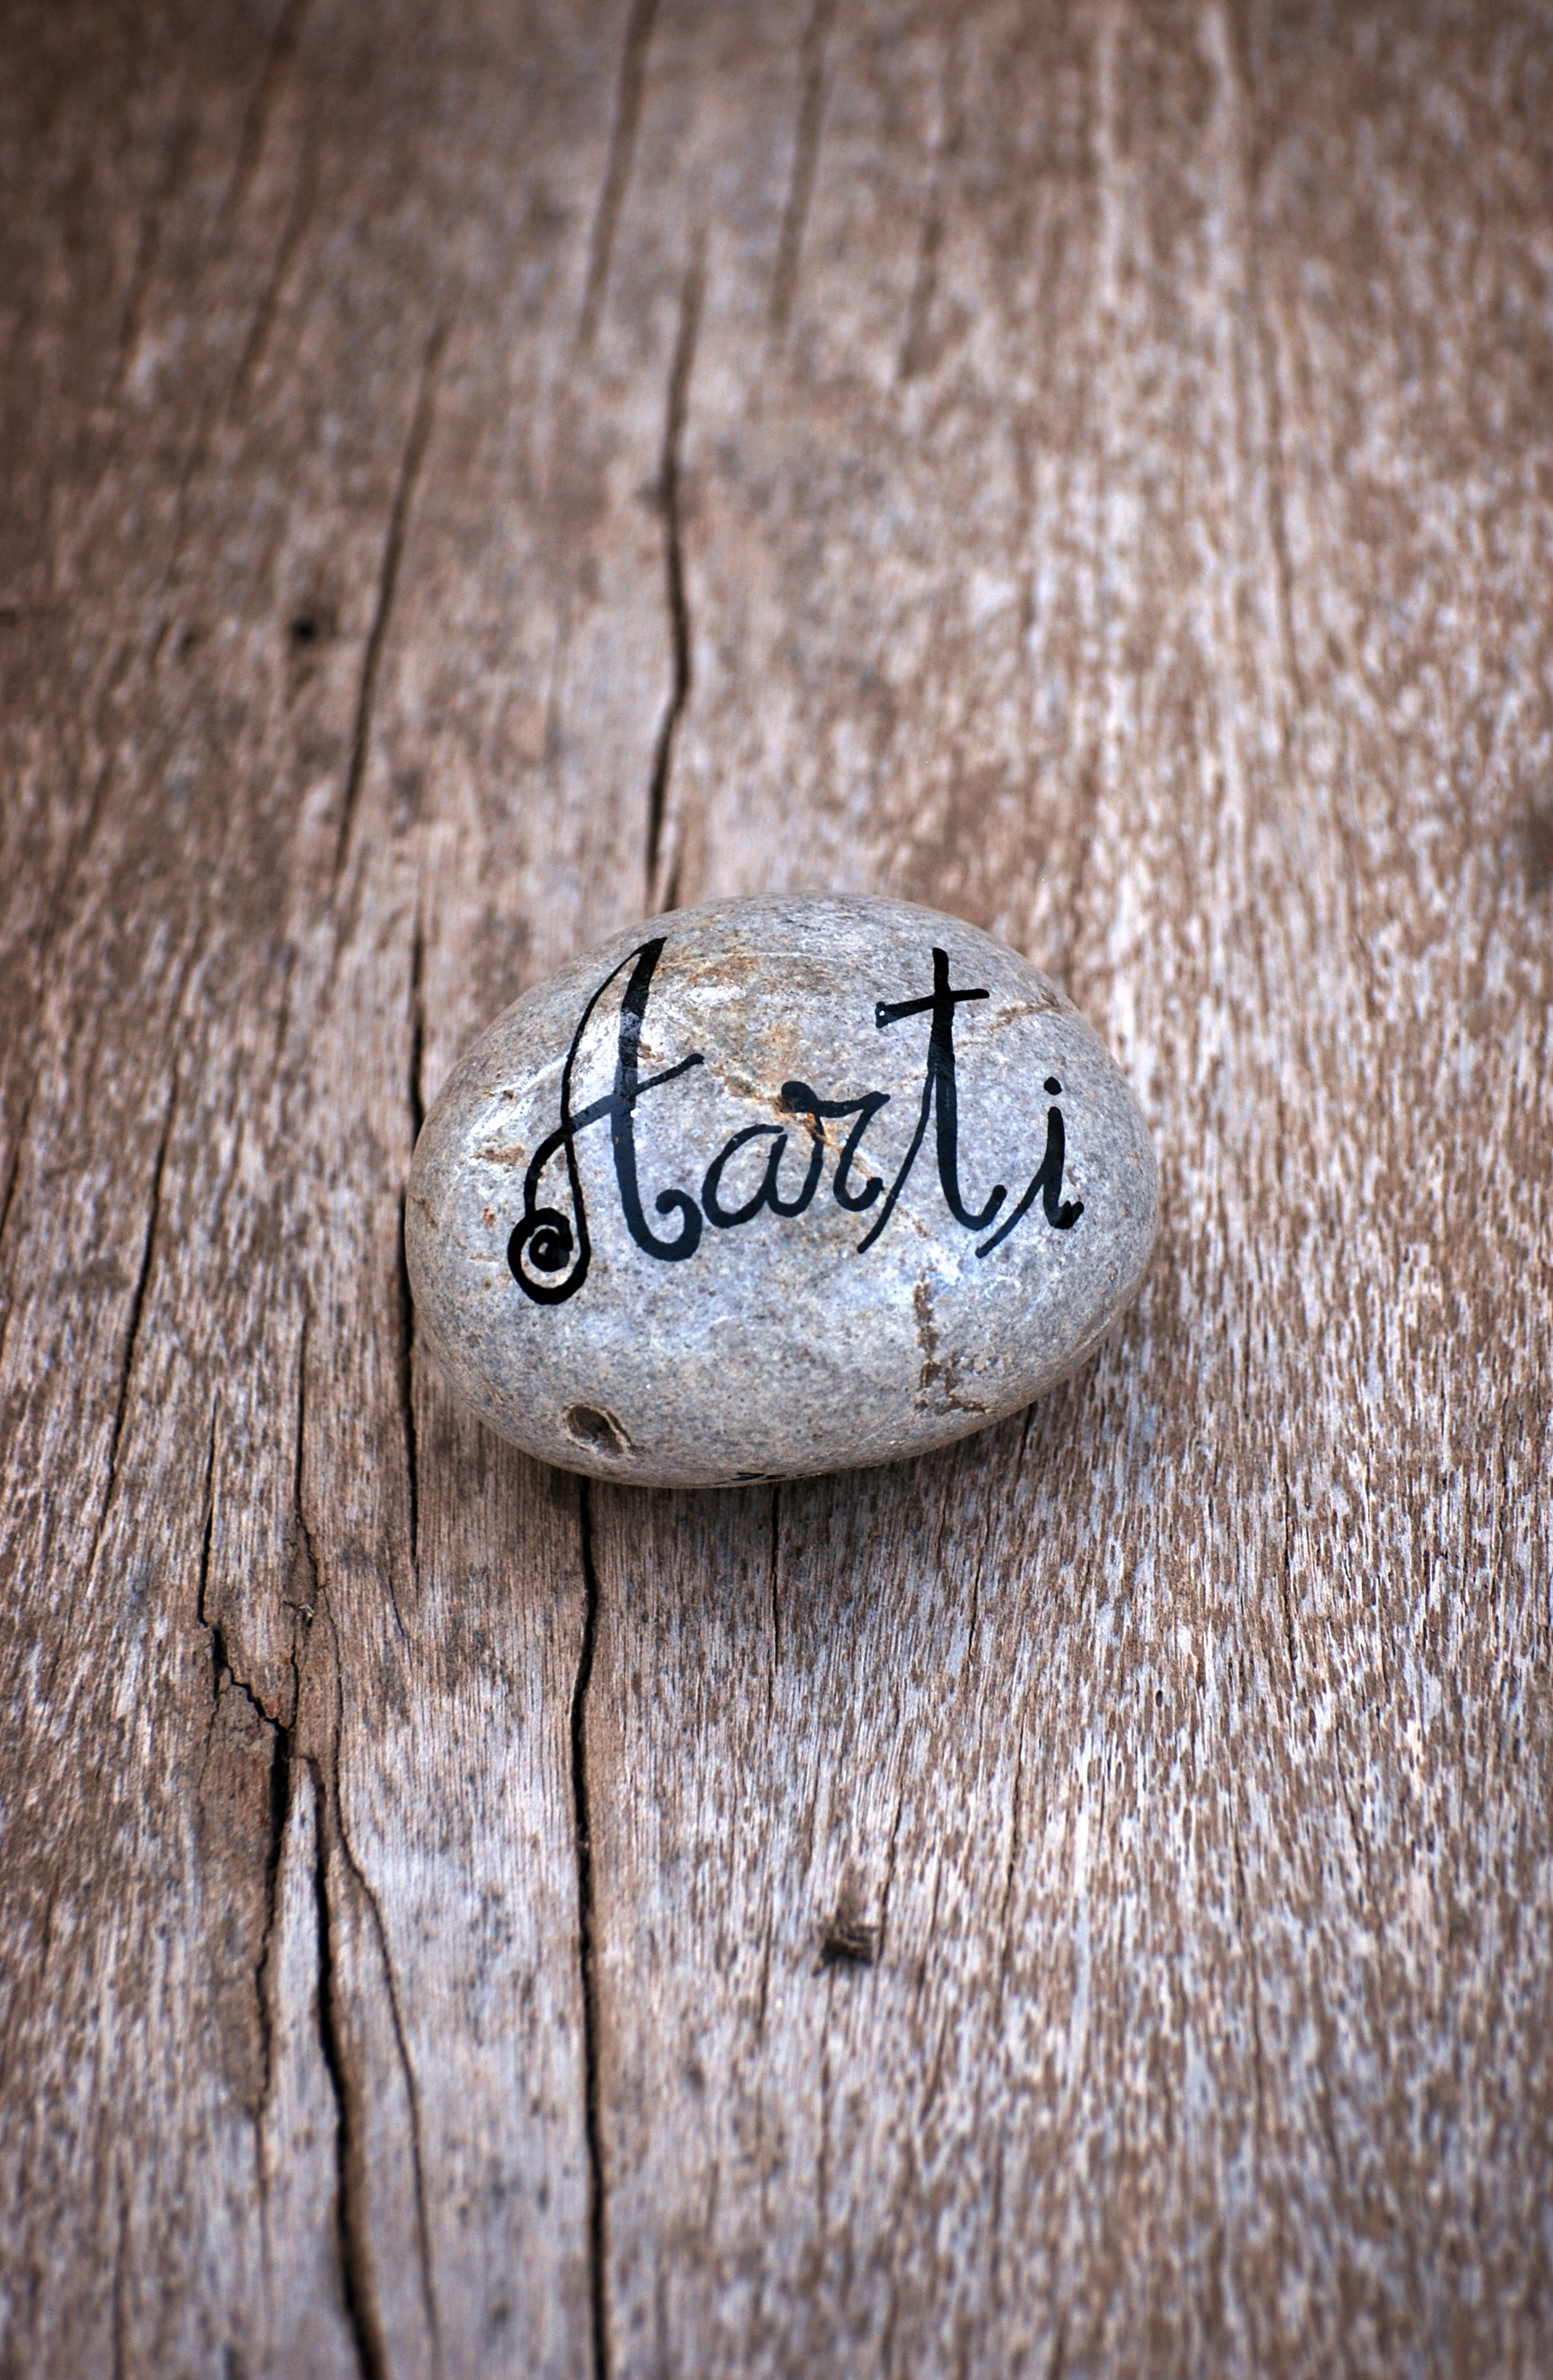
hand, nature, sand, wood, leaf, number, stone, brown, material, zen, close up, organ, india, emotion, macro photography, aarti